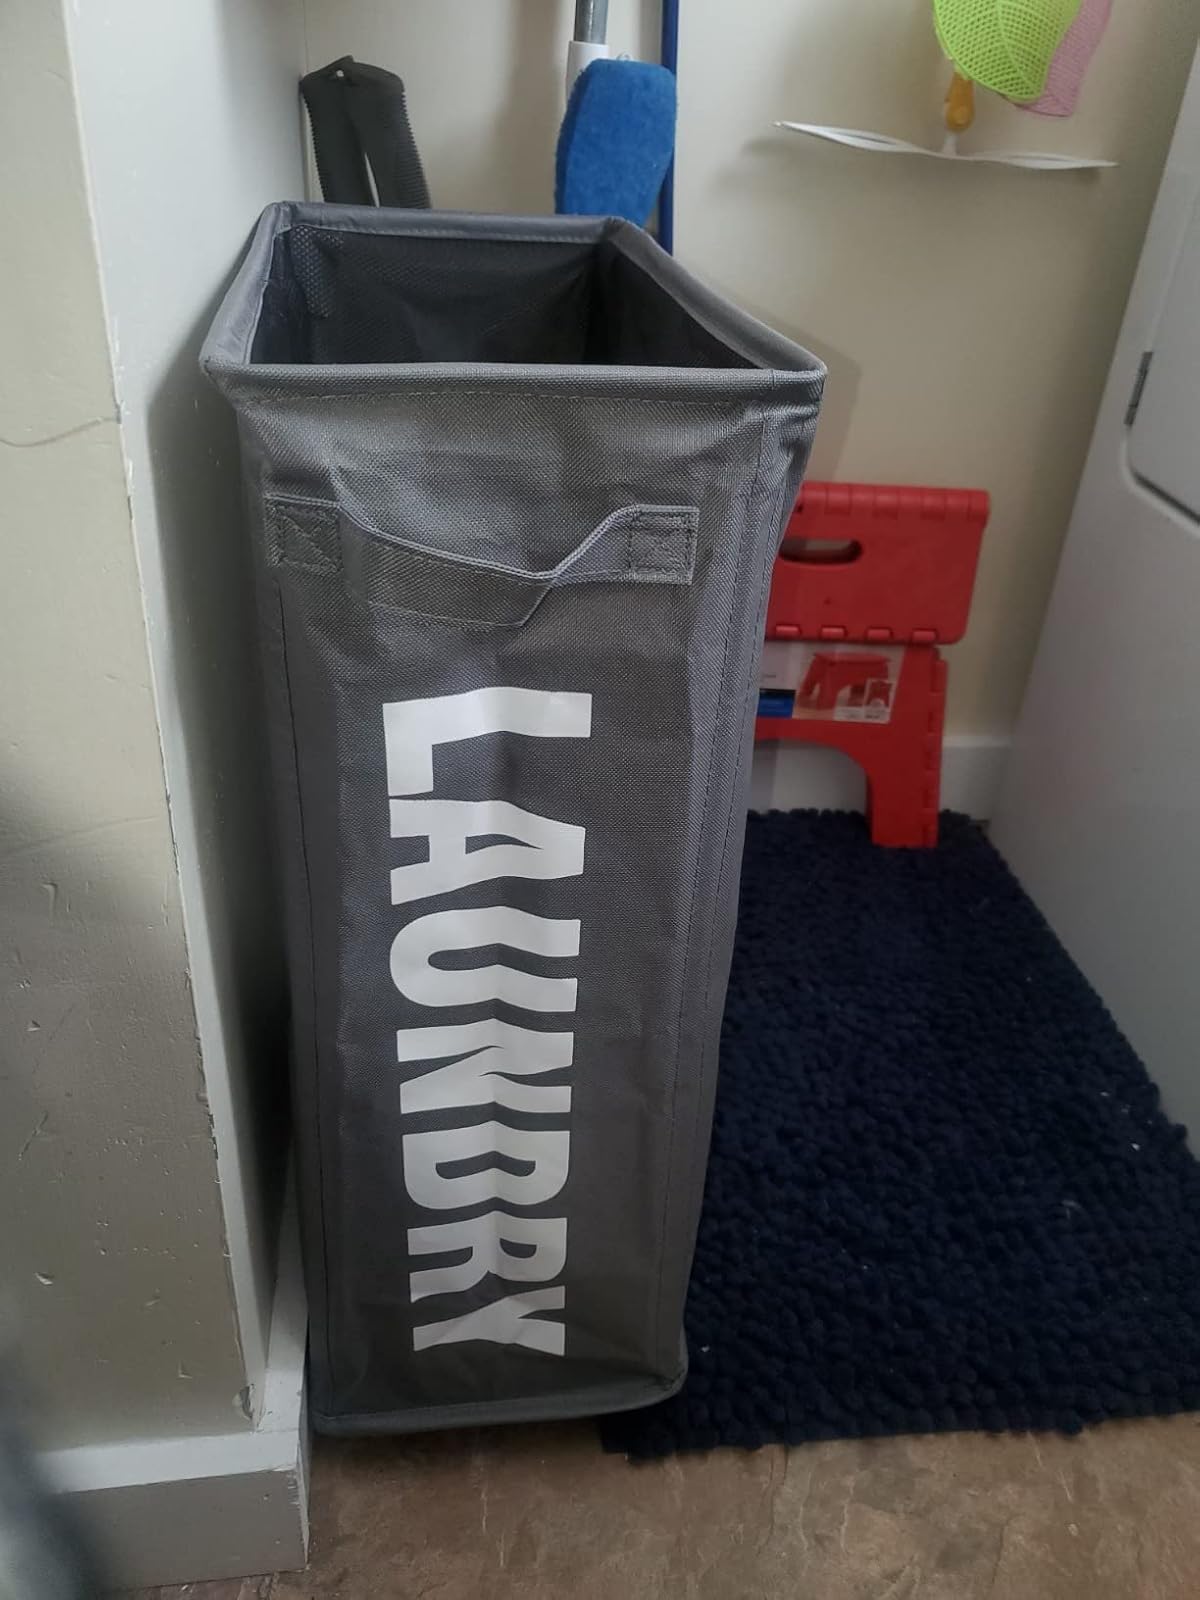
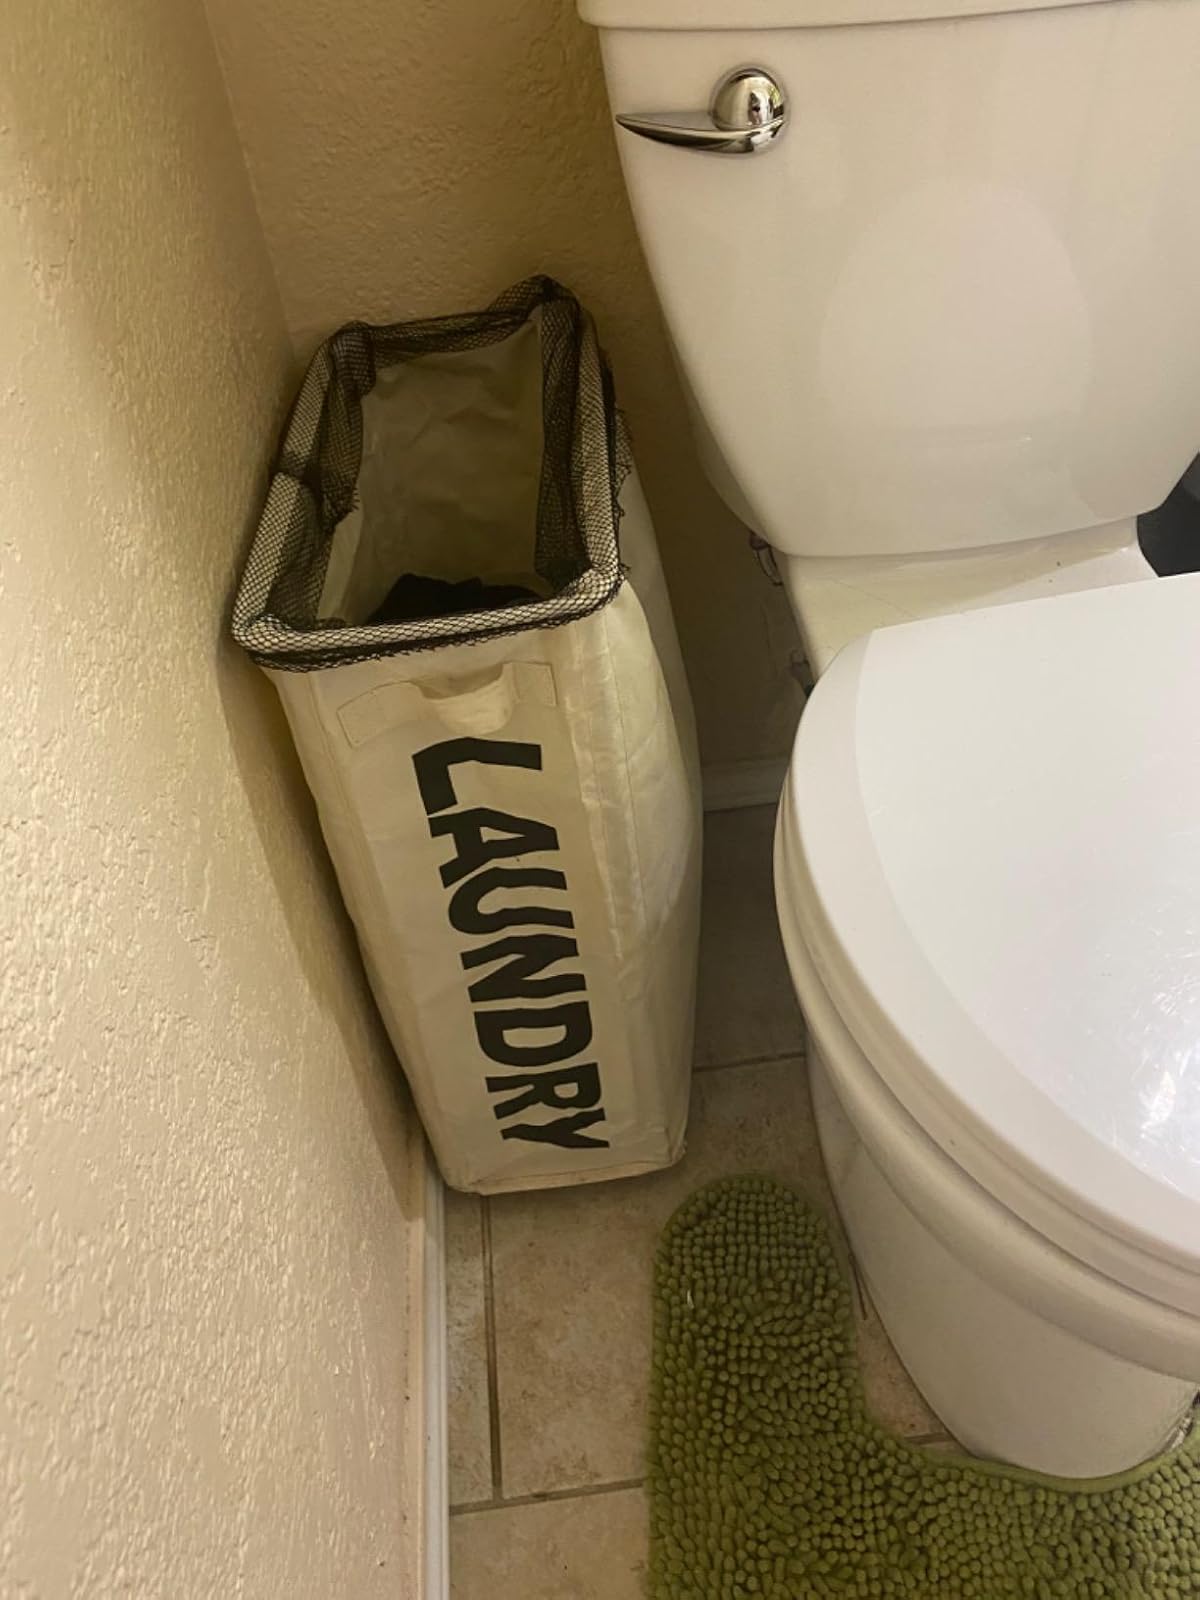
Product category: items_hamper
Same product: no